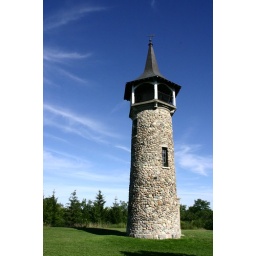
Normal shot of the tower for comparison. I like the color of the sky a lot getter than in the hdr version.